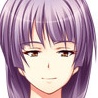
Portrait style: Anime Portrait